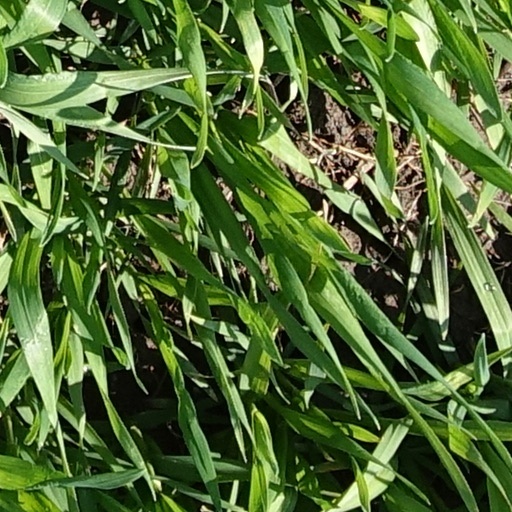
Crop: wheat